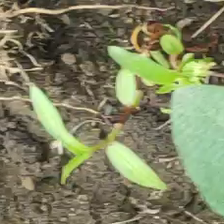
Weed species: Kena_(Commplina_benghalensio)